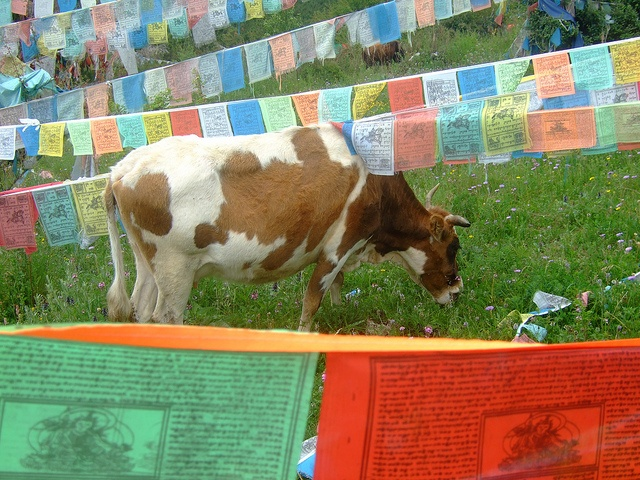
There is a cow eating grass by some banners.
there is a small cow eating from the grass
The cow is surrounded by many colored flags.
A brown and white cow standing on lush green grass.
Spotted cow out in the field eating grass